Cégep de Saint-Laurent

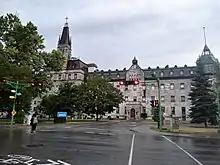
Main building of Cegep de Saint-Laurent

Cégep de Saint-Laurent is a public French-language college located in the Saint-Laurent borough in Montreal, Quebec, Canada. It is located just south of the English-language Vanier College. Its best known alumnus is Kent Hughes.